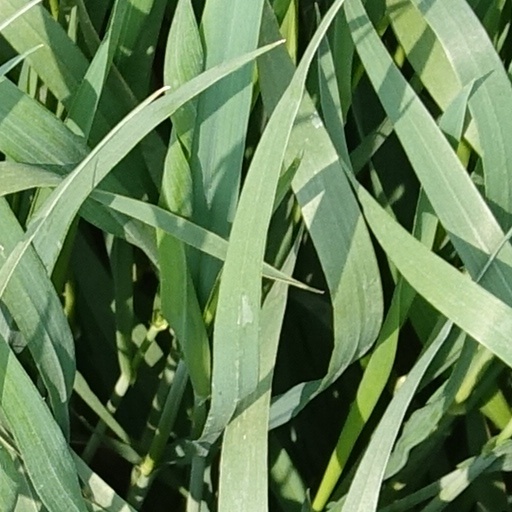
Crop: wheat